Air cargo

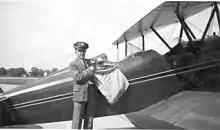
Loading airmail cargo in Detroit in the late 1930s

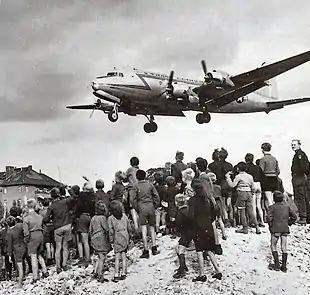
A Douglas C-54 at Berlin Tempelhof Airport during the Berlin Blockade in 1948

The first cargo flight took place on the 7 November 1910 in the U.S. between Dayton and Columbus in Ohio. Philip Orin Parmelee piloted a Wright Model B aeroplane 65 miles (105 km) carrying a package of 200 pounds of silk for the opening of a store. Newspaper clippings quoted the Wright brothers as stating he covered the distance in 66 minutes, but the flight was officially recorded at 57 minutes, a world speed record at the time. It was the first "cargo only" flight solely for the transport of goods; the first flight commissioned by a client, and the first example of multimodal air transport, since the pieces of silk were transported by car from Columbus aerodrome to the store.